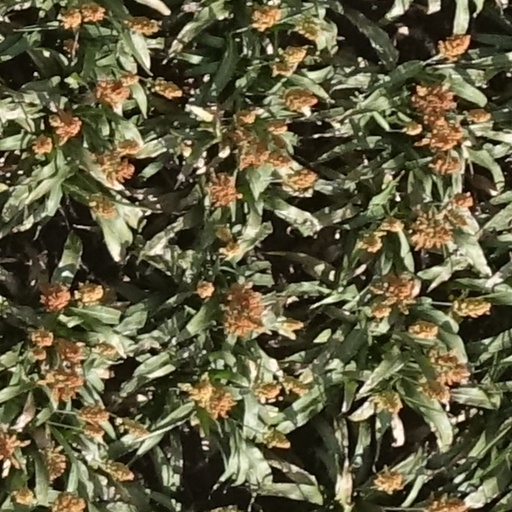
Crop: sorghum